Poaching

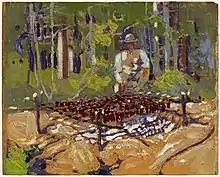
"The Poacher", 1916 sketch by Tom Thomson, Art Gallery of Ontario, Toronto

In 1998, environmental scientists from the University of Massachusetts Amherst proposed the concept of poaching as an environmental crime and defined as any illegal activity that contravenes the laws and regulations established to protect renewable natural resources, including the illegal harvest of wildlife with the intention of possessing, transporting, consuming or selling it and using its body parts. They considered poaching as one of the most serious threats to the survival of plant and animal populations. Wildlife biologists and conservationists consider poaching to have a detrimental effect on biodiversity both within and outside protected areas as wildlife populations decline, species are depleted locally, and the functionality of ecosystems is disturbed.